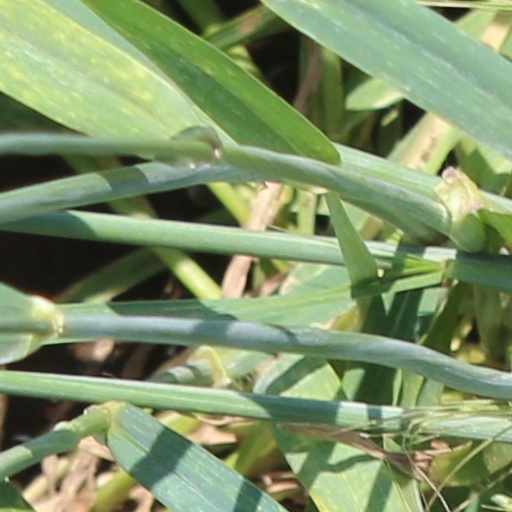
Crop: wheat